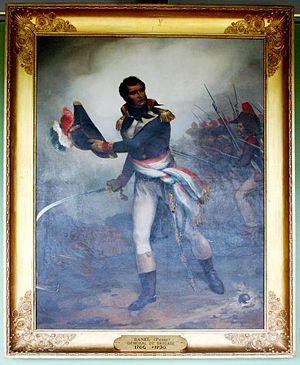
Portrait du général Banel, salle des illustres, Lectoure (Gers, France)
La bataille de Millesimo a lieu le 13 avril 1796 près de la ville de Millesimo, en Italie. C'est une victoire du général français Augereau sur les Sardes du général Provera.
L’hôtel de ville de Lectoure occupe l’ancien palais de l’évêché, situé sur le côté sud de la cathédrale Saint-Gervais-et-Saint-Protais, qui fut ensuite, successivement, la demeure du maréchal d’Empire Jean Lannes, la sous-préfecture, le tribunal et la mairie.
Pierre Banel, né le 30 juillet 1766 à Lectoure et mort le 13 avril 1796, lors de l’attaque du château de Cosseria, est un général de brigade de la Révolution française.